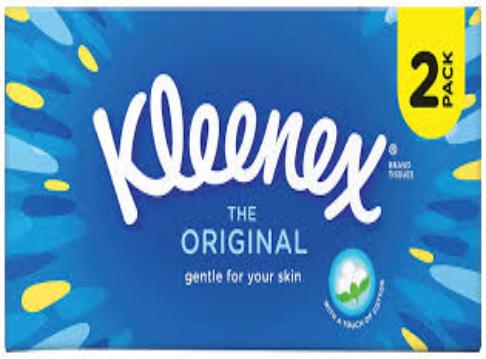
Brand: kleenex
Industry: Necessities